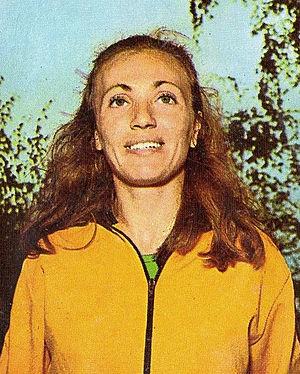
Vera Nikolić est une athlète serbe, spécialiste des courses de demi-fond.